Kashmir conflict

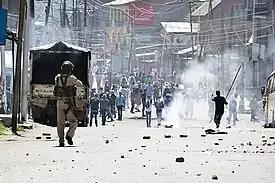
Indian police in Kashmir valley confronting violent protesters in December 2018

The Indo-Pakistani War of 1971 led to a loss for Pakistan and a military surrender in East Pakistan. Bangladesh was created as a separate state with India's support and India emerged as a clear regional power in South Asia.